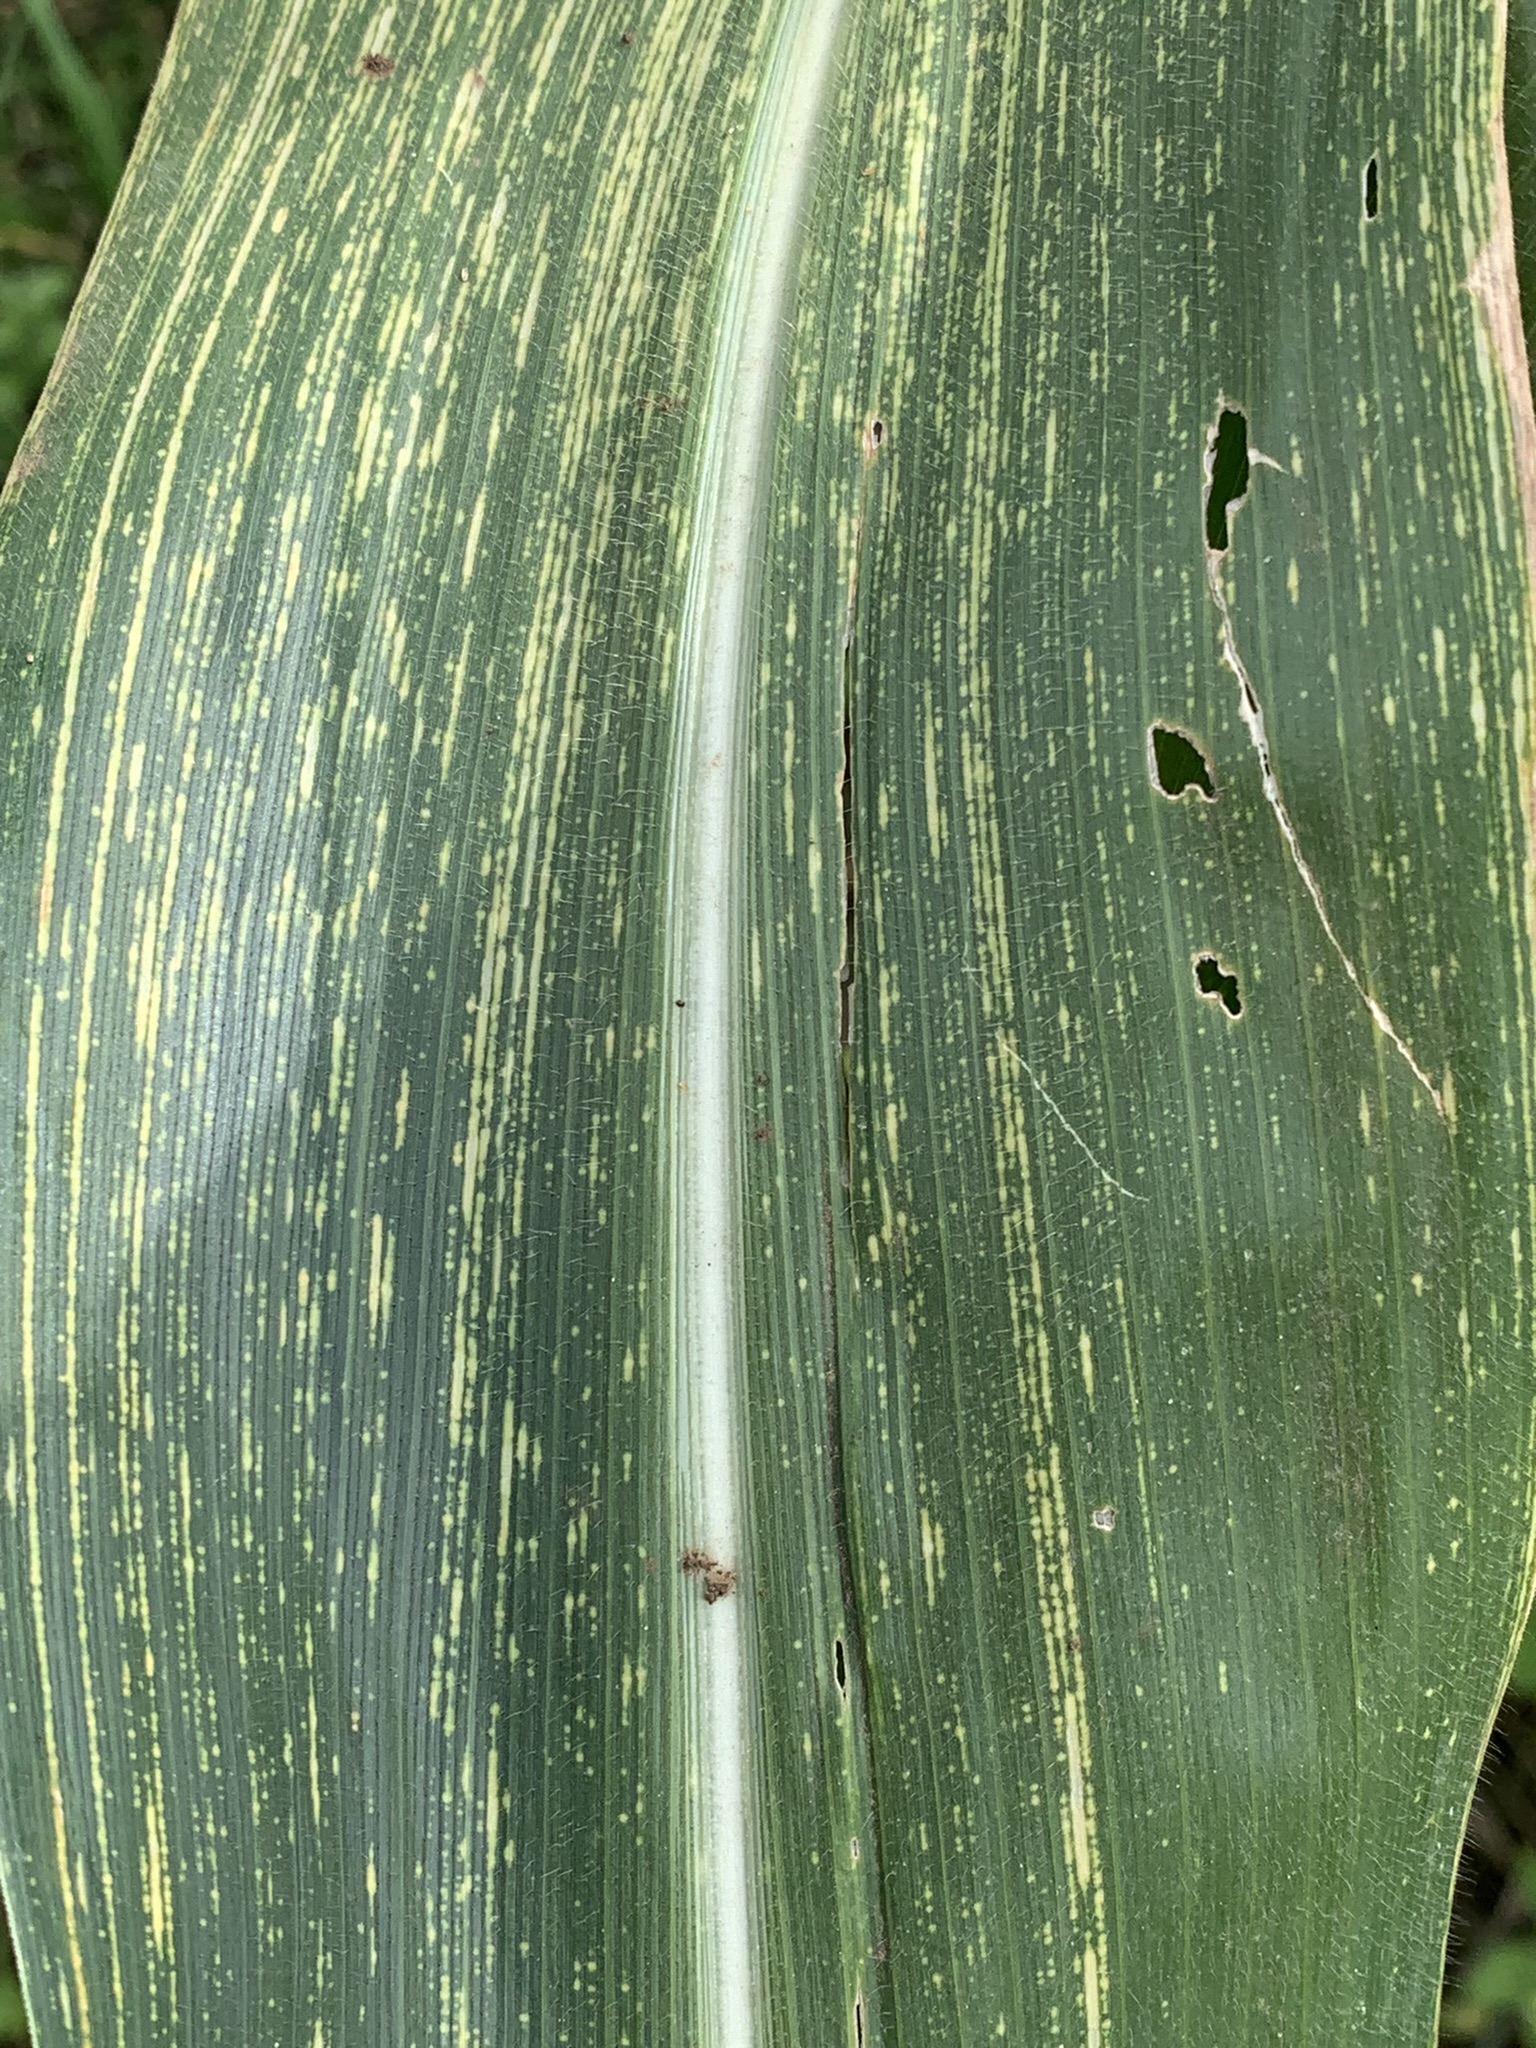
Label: MSV